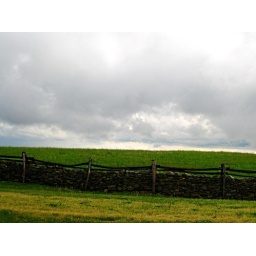
Braced stone fence along Route 50 near Upperville, VA